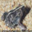
Label: frog